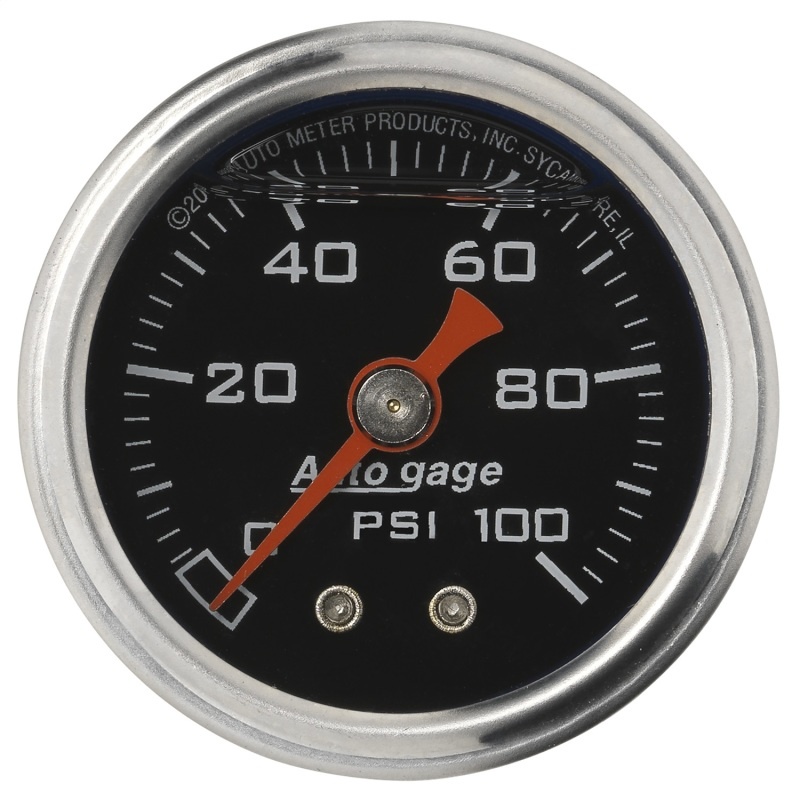
Autometer AutoGage 1.5in Liquid Filled Mechanical 0-100 PSI Fuel Pressure Gauge
Getting Great Performance Or Saving Money Doesnt Have To Be Choice. Engineered By Autometer In Sycamore, Il, The Auto Gage Line Of Instruments Provide The Best Bang For The Buck Performance In The Industry. For A Fast Street Car Or A Weekend Racer, Auto Gage Provides Levels Of Accuracy And Durability Unheard Of In The Price Category. With Countless Wins In Magazine Comparison Tests, The Best Value In Gauges Comes From Exactly The Place You" D Expect It To. Autometer.
Brand: AutoMeter
Category: Vehicles & Parts > Vehicle Parts & Accessories > Motor Vehicle Parts > Motor Vehicle Sensors & Gauges > Odometers